Eyewall replacement cycle

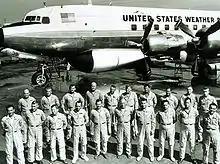
1966 photo of the crew and personnel of Project Stormfury.

The first tropical system to be observed to have concentric eyewalls was Typhoon Sarah by Fortner in 1956, which he described as "an eye within an eye". The storm was observed by a reconnaissance aircraft to have an inner eyewall at and an outer eyewall at . During a subsequent flight 8 hours later, the inner eyewall had disappeared, the outer eyewall had reduced to and the maximum sustained winds and hurricane intensity had decreased. The next hurricane observed to have concentric eyewalls was Hurricane Donna in 1960. Radar from reconnaissance aircraft showed an inner eye that varied from at low altitude to near the tropopause. In between the two eyewalls was an area of clear skies that extended vertically from to . The low-level clouds at around were described as stratocumulus with concentric horizontal rolls. The outer eyewall was reported to reach heights near while the inner eyewall only extended to . 12 hours after identifying concentric eyewalls, the inner eyewall had dissipated.